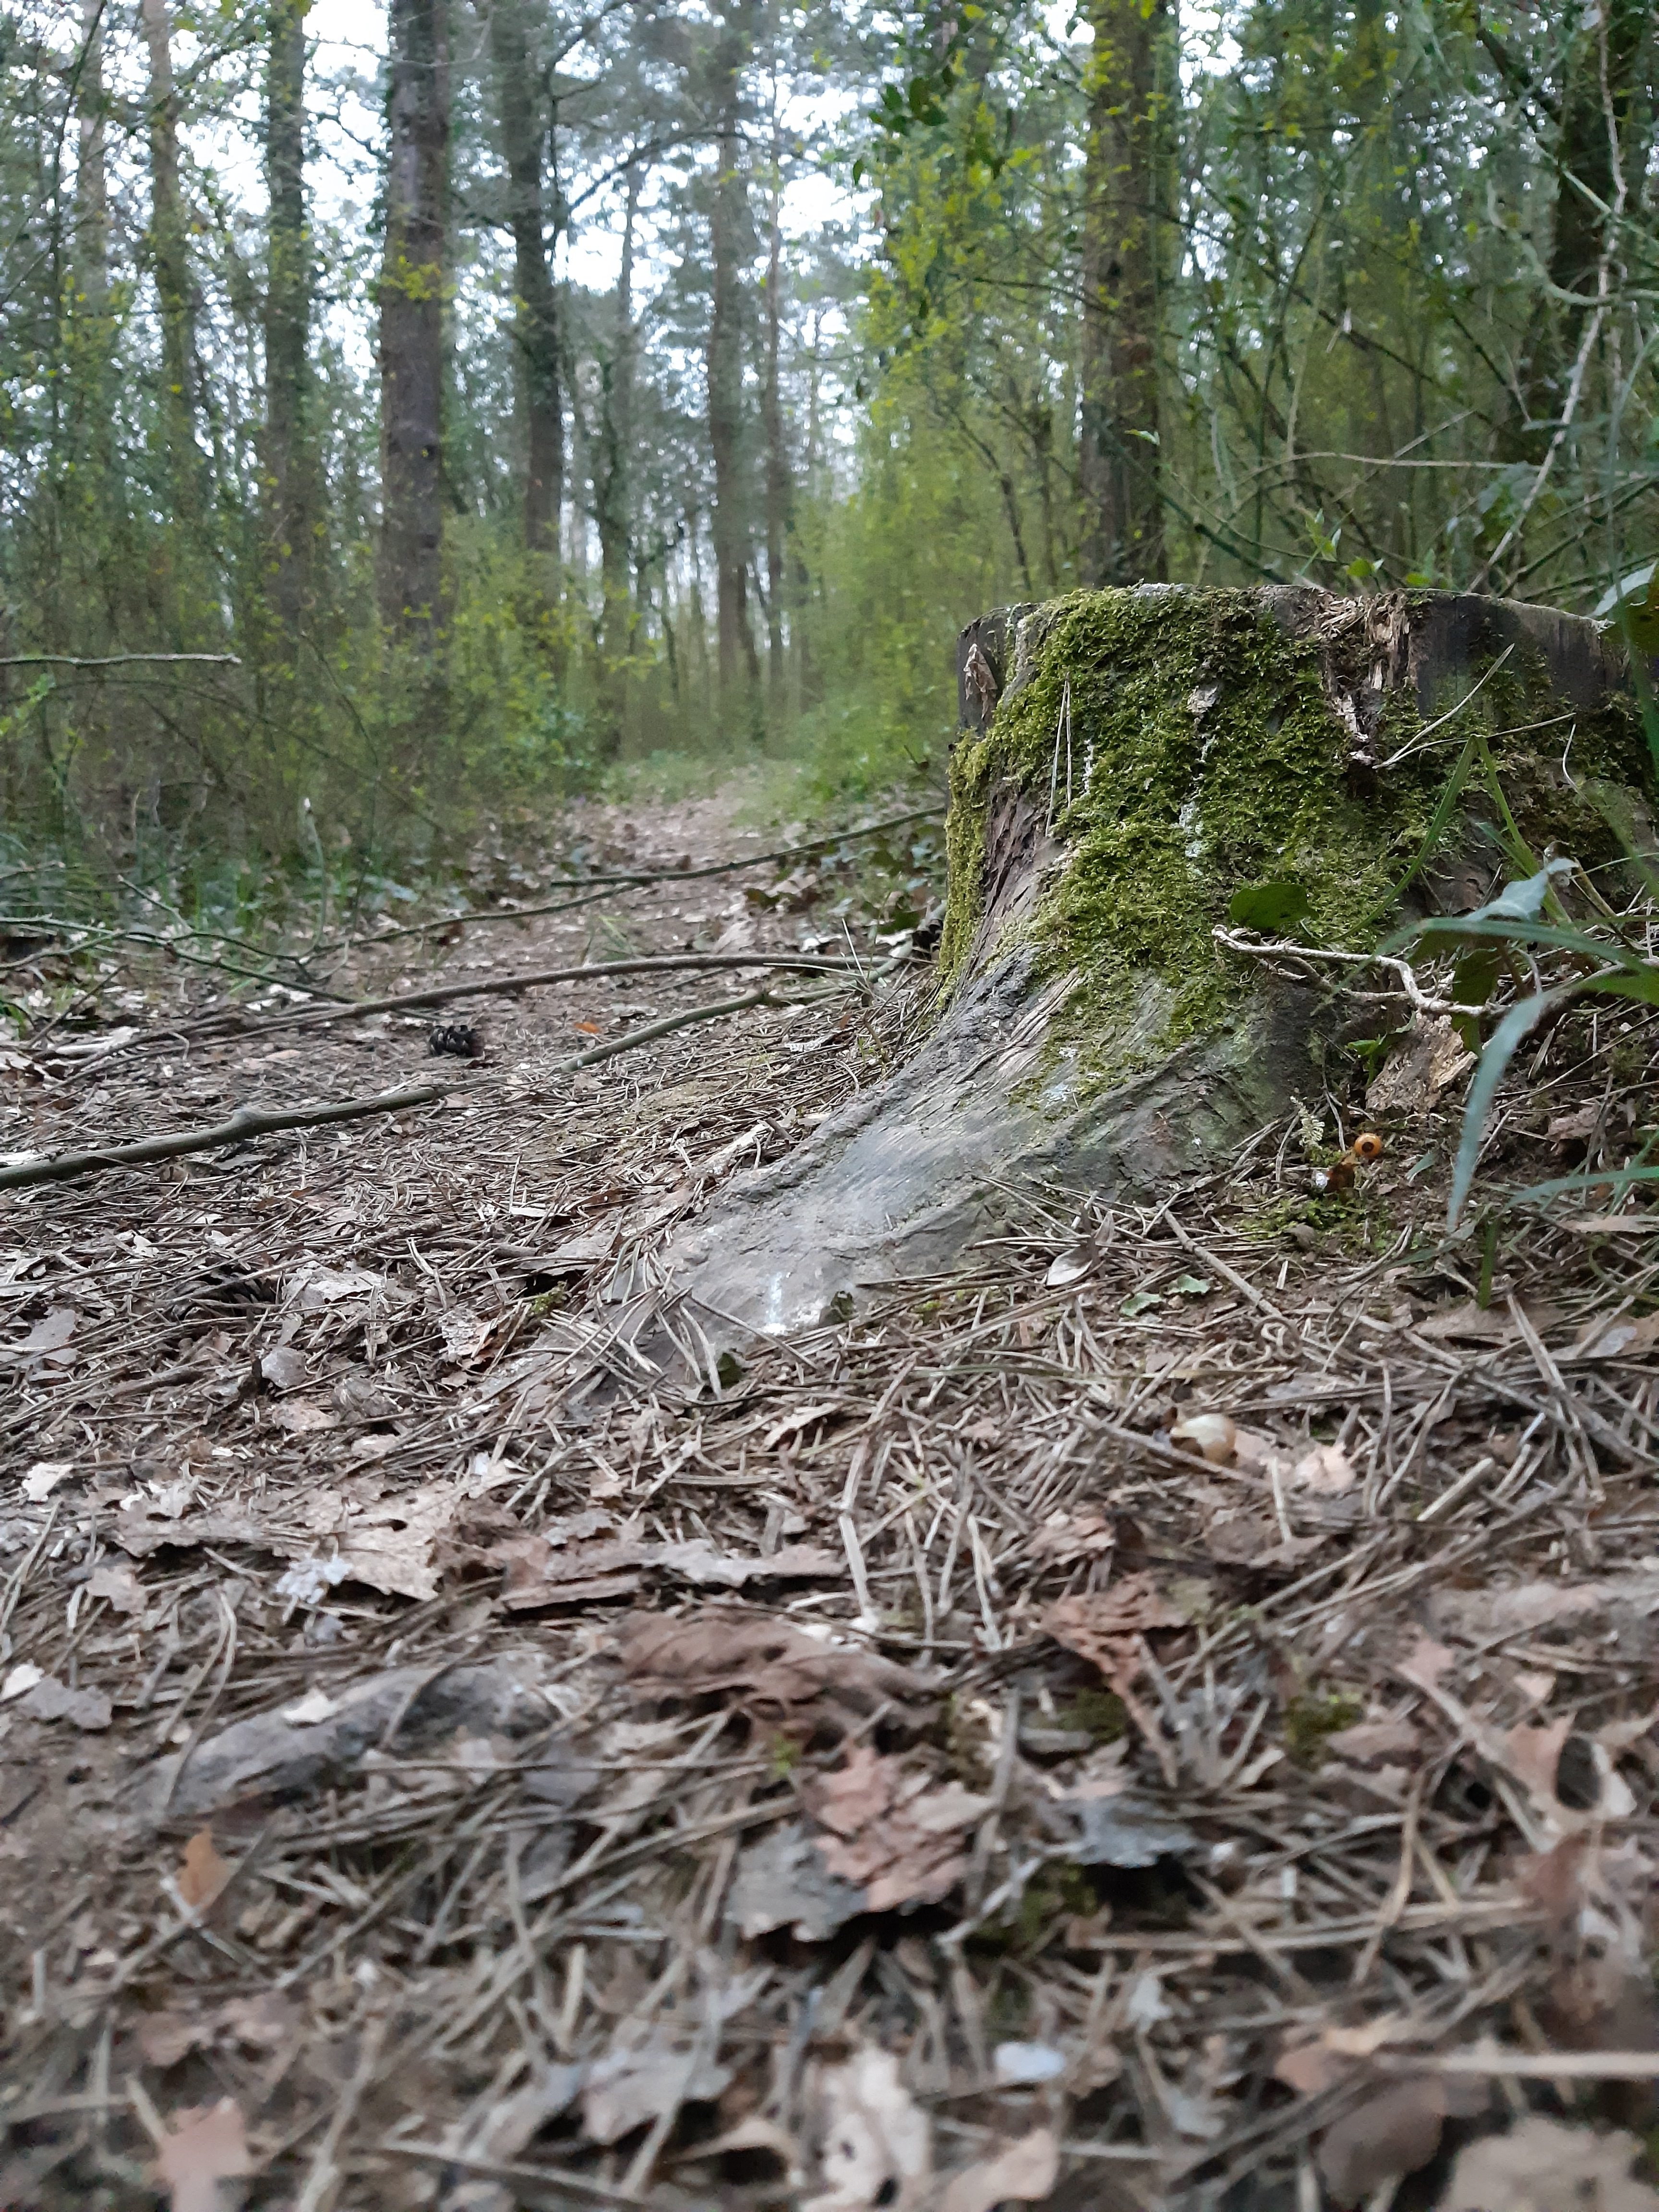
wood, tree, forest, way, scout, scouting, walk, natural, road, camp, natural environment, nature reserve, woodland, biome, old growth forest, trail, plant, soil, leaf, plant community, geological phenomenon, woody plant, branch, grass, Northern hardwood forest, jungle, temperate coniferous forest, path, temperate broadleaf and mixed forest, trunk, rock, rainforest, root, state park